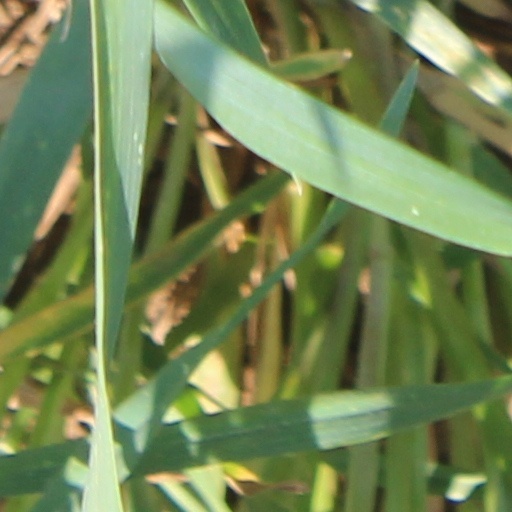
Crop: wheat